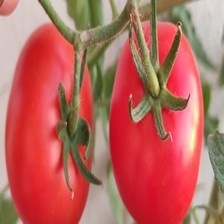
Label: tomato